Paolo Sperati

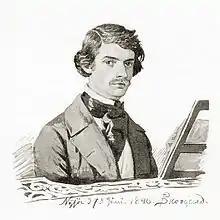

Paolo Agostino Sperati (March 26, 1821 – May 20, 1884) was an Italian conductor, musician, and composer that was active in the theater and opera life of Christiania (now Oslo), Norway in the 19th century.